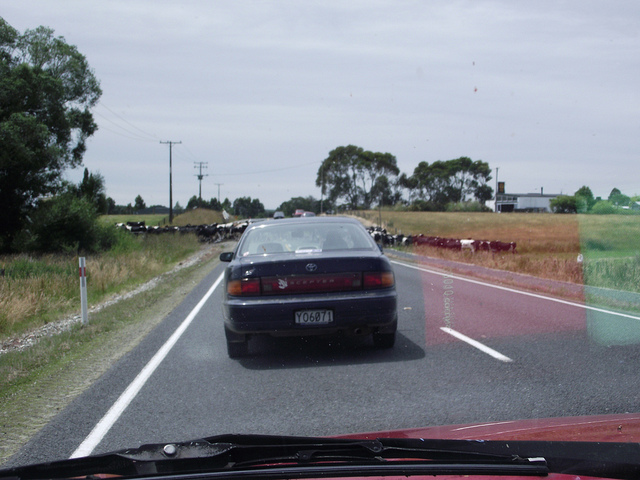
user: Given an image and a question. Answer the question in a short answer. Question: What are the poles down the road from the cars called? Short Answer:
assistant: telephone